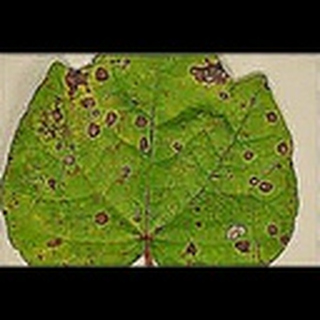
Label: cotton_target_spot